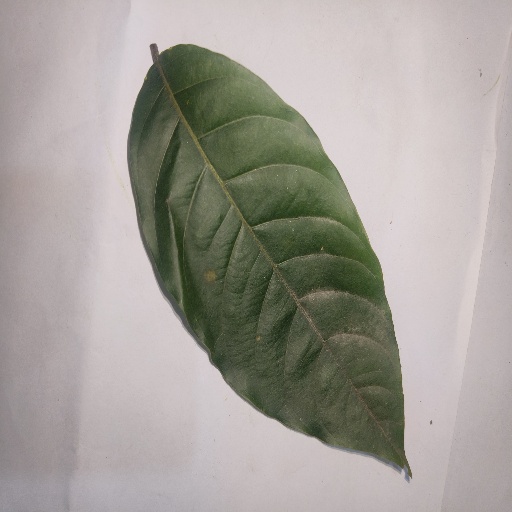
Species: HariTaki
Leaf condition: Healthy Leaf